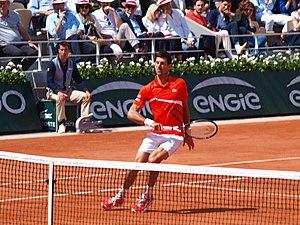
Internationnaux de France de Tennis 2019, au stade Roland Garros de Paris (France), sur le court Philippe-Chatrier rénové